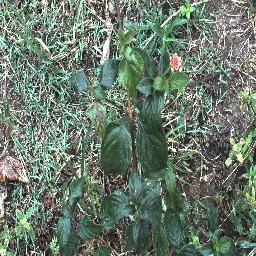
Label: lantana